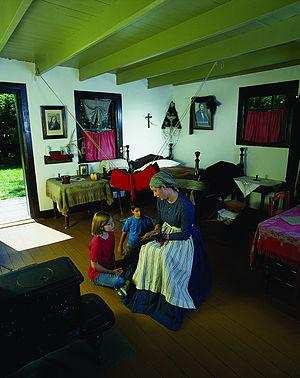
Animation dans la maison Riel
La maison Riel est une maison musée de Winnipeg au Manitoba datant de 1880 et marquée par une figure politique canadienne de l'époque, Louis Riel. Sa construction est typique de l'architecture de la colonie de la rivière Rouge. Cependant, ce sont sa mère et ses frères qui y vécurent, lui-même n'y séjournant qu'à l'été 1883 et quelques jours de décembre 1885 quand, après sa condamnation à la pendaison, sa dépouille y est exposée deux jours avant d'être enterrée à Saint-Boniface. À l'instigation d'un de ses frères, le premier bureau de poste de Saint-Vital y est ouvert, la famille l'habitant jusqu'en 1968, année de son acquisition par une société historique.